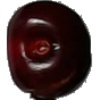
Label: cherry